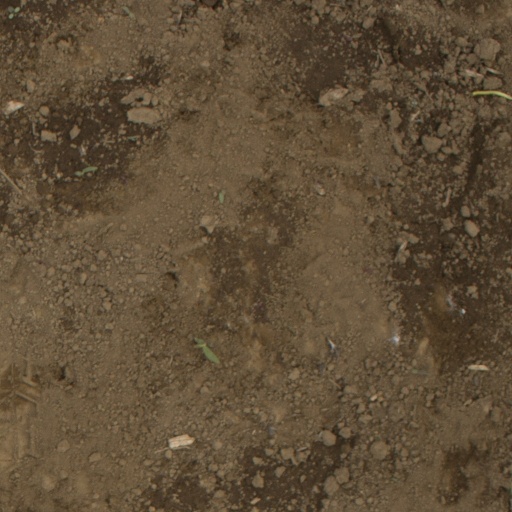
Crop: Jerusalem artichoke